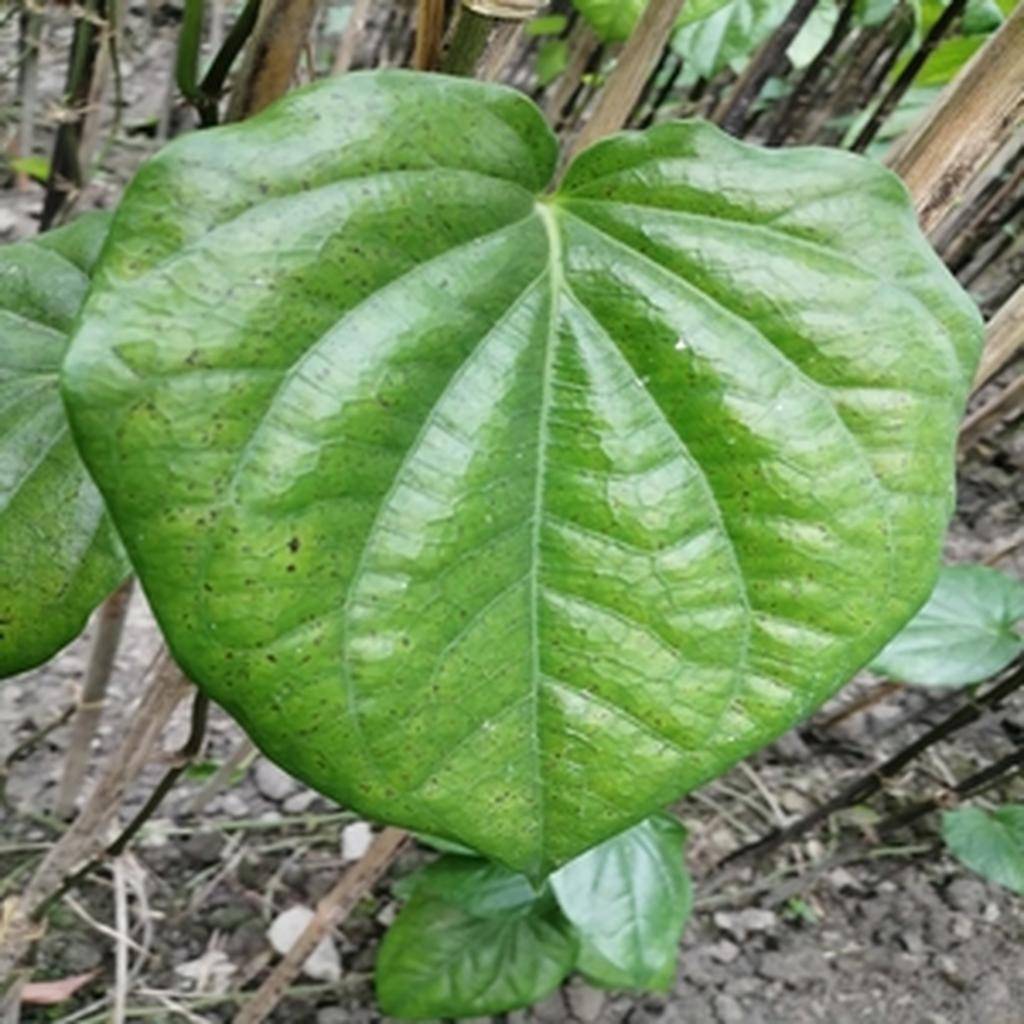
Label: Leaf_Spot